U.S. Space & Rocket Center

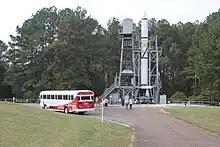
A tour bus waits as tourists inspect the Redstone Test Stand on a 2012 tour of Marshall Space Flight Center.

A restored engineering mock-up of Skylab is also on display, showing the Apollo project's post-lunar efforts. Various simulators help visitors understand the spaceflight experience. Space Shot lets the rider experience launch-like 4 gs and 2–3 seconds of weightlessness. G-Force Accelerator offers 3 gs of acceleration for an extended period by means of a centrifuge. Several other simulators entertain and educate visitors.